University of Phoenix

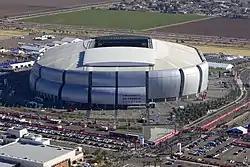
State Farm Stadium, formerly University of Phoenix Stadium, a sports stadium in Glendale, Arizona that the corporation paid for naming rights from 2006 to 2018.

In 2008, Pereira O'Dell became the lead ad agency for UoPX for a reported $220 million. During the 2008–2009 fiscal year, the UoPX student body received more Pell Grant money ($656.9 million) than any other university and was the top recipient of student financial aid funds, receiving almost $2.48 billion. The university's graduation rate was 17 percent, according to federal data that measures first-time, full-time (FTFT) undergraduate students who complete their programs at 150% of the normal time. The University of Phoenix has been the largest recipient of federal G.I. Bill tuition benefits and the largest for-profit recipient by Pell Grant assistance funding.